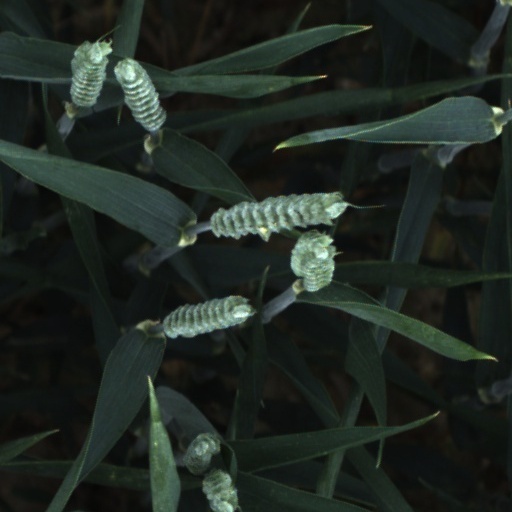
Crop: wheat